Reign of Alfonso XIII

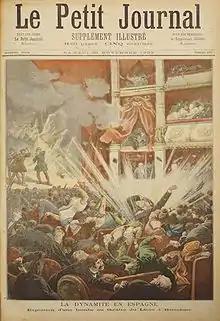
Front page of Le Petit Journal on the bombing of the Liceu by an anarchist on 7 November 1893, which killed 22 people and injured 35.

In April 1886, five months after forming the government and one month before the birth of the future Alfonso XIII, the liberals called elections to gain a solid majority in the Courts and thus be able to develop their government programme, although they had already been able to begin to implement it thanks to the benevolence of the conservatives. This period was known as the "Long Government" of Sagasta or the "Long Parliament" because of its duration, almost five years, during which "a series of reforms were carried out that definitively shaped the social and political profile of the Restoration as a historical epoch", which is why some historians have considered it the "most fruitful period" of the Restoration. The first major reform of Sagasta's "Long government" was the approval in June 1887 of the Law of Associations, which regulated freedom of association for the purposes of "human freedom" and allowed workers' organisations to operate legally, as it included trade union freedom, which gave a great boost to the workers' movement in Spain. Under the protection of the new law, the anarcho-syndicalist FTRE, founded in 1881 as the successor to the FRE-AIT of the "Sexenio Democrático", spread, and the socialist Unión General de Trabajadores (UGT) was born, founded in 1888, the same year in which the Spanish Socialist Workers' Party (PSOE), which had been born underground nine years earlier, was able to hold its First Congress.